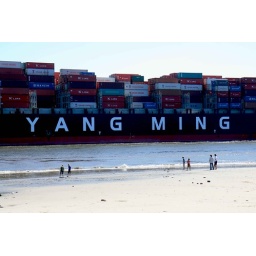
A chinese container ship on the river elbe in hamburg.